Protestant Action Force

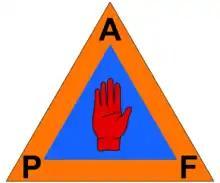
Emblem used to represent the PAF

The Protestant Action Force (PAF) was a cover name used by Ulster loyalist paramilitary group the Ulster Volunteer Force (UVF) when claiming responsibility for a number of attacks during the Troubles in Northern Ireland. Sometimes these actions were carried out with the assistance of members of the security forces. The name "PAF" was first used in 1974 and attacks by individuals claiming to be members of the PAF killed at least 41 Catholic civilians. All of the attacks claimed by the PAF in Armagh and Tyrone counties from 1974 to 1976 have been linked to the Glenanne gang, which was a loose coalition consisting of members of the UVF Mid-Ulster Brigade along with rogue Ulster Defence Regiment (UDR) soldiers and Royal Ulster Constabulary (RUC) police officers. A six-year period of no attacks claimed by the PAF ended in 1982; during the 1980s, the PAF claimed 15 attacks in the Belfast area and two in County Armagh. UDR soldiers were convicted of two attacks in Armagh. The PAF claimed its last attacks in the early 1990s, all of which were in north Armagh and were alleged to involve members of the security forces.